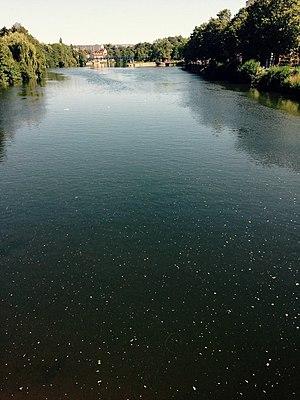
Yonne à Auxerre